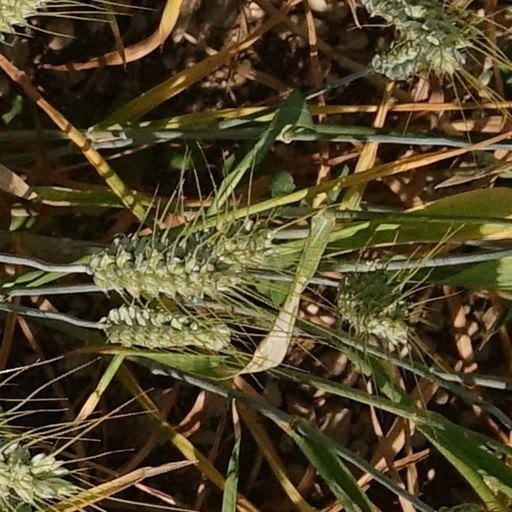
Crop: wheat